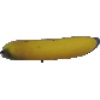
Label: Banana 1